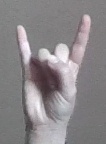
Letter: la